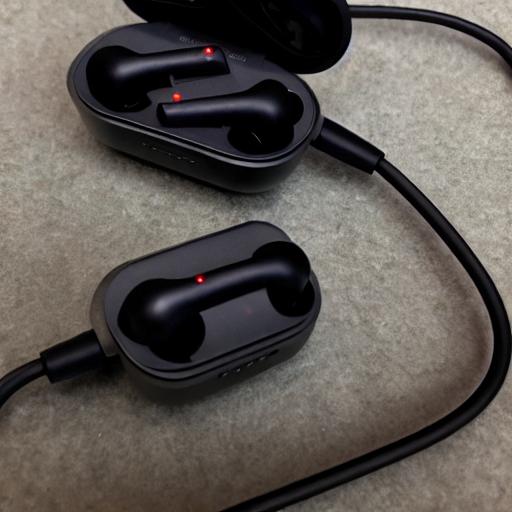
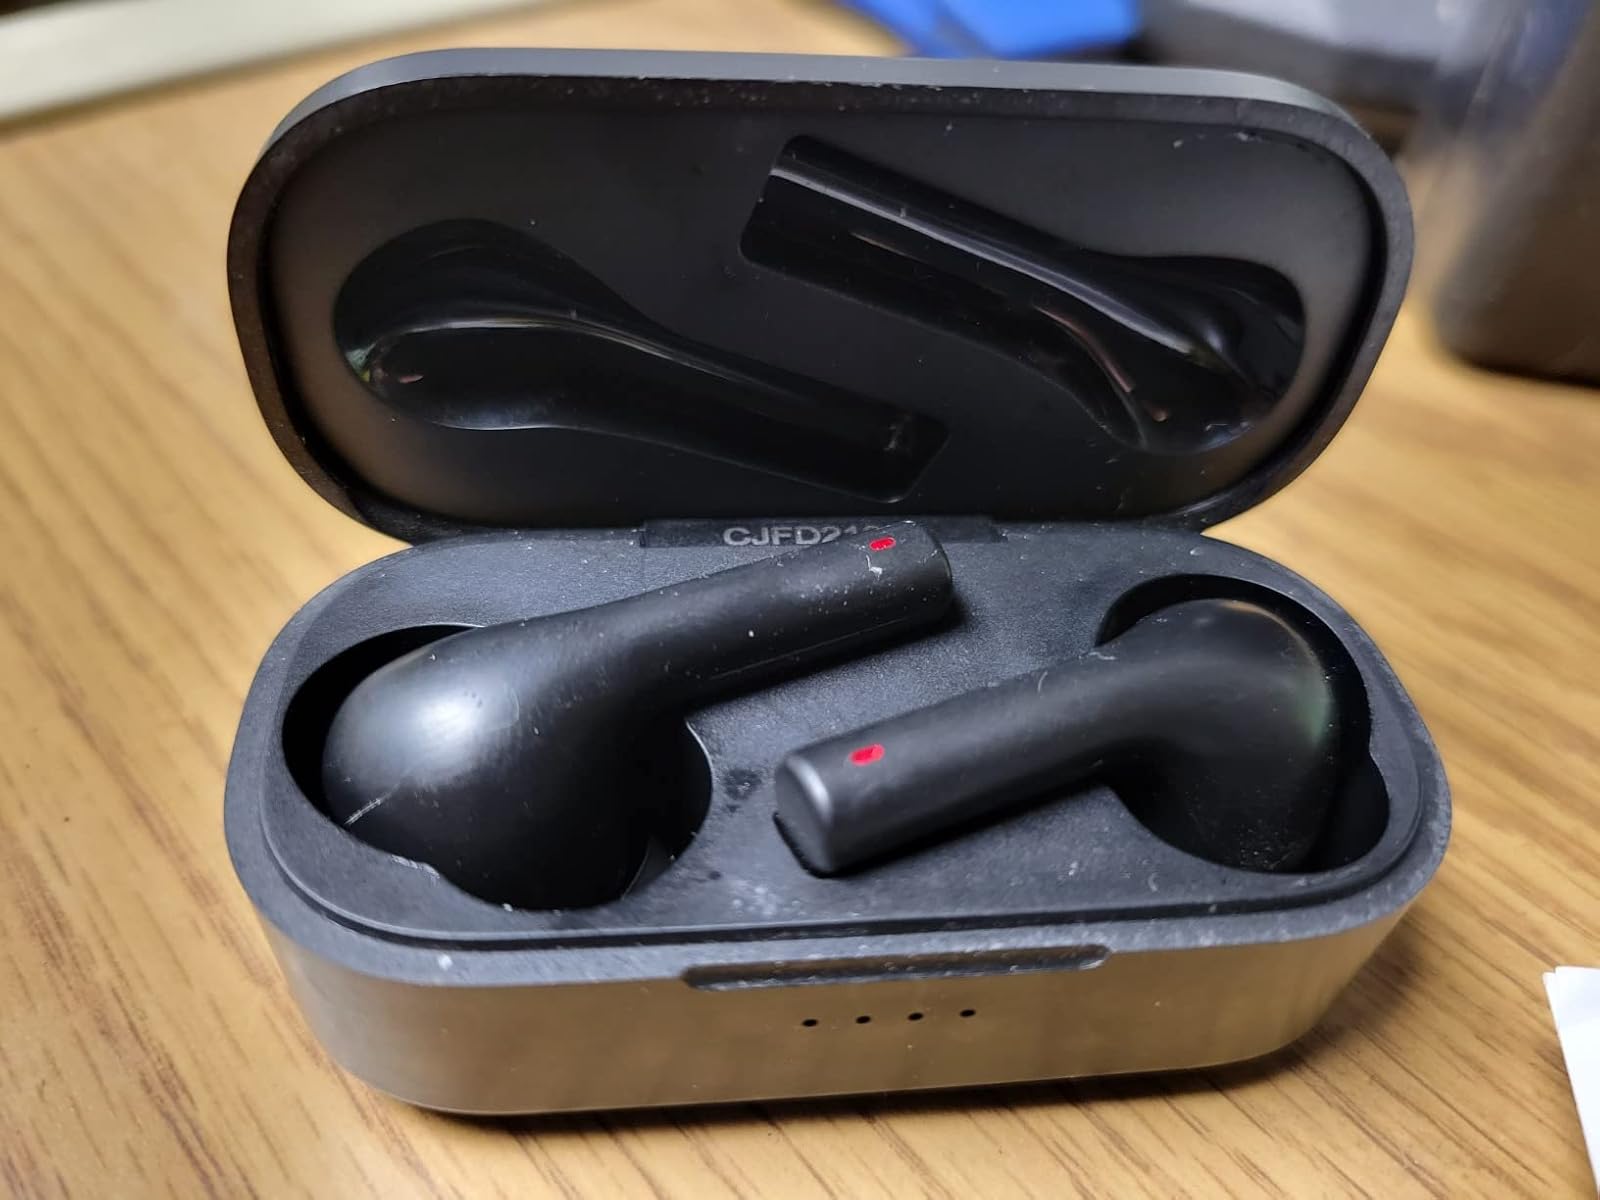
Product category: earbuds
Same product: no